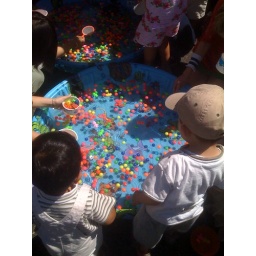
Rub wax paper against water without breaking.